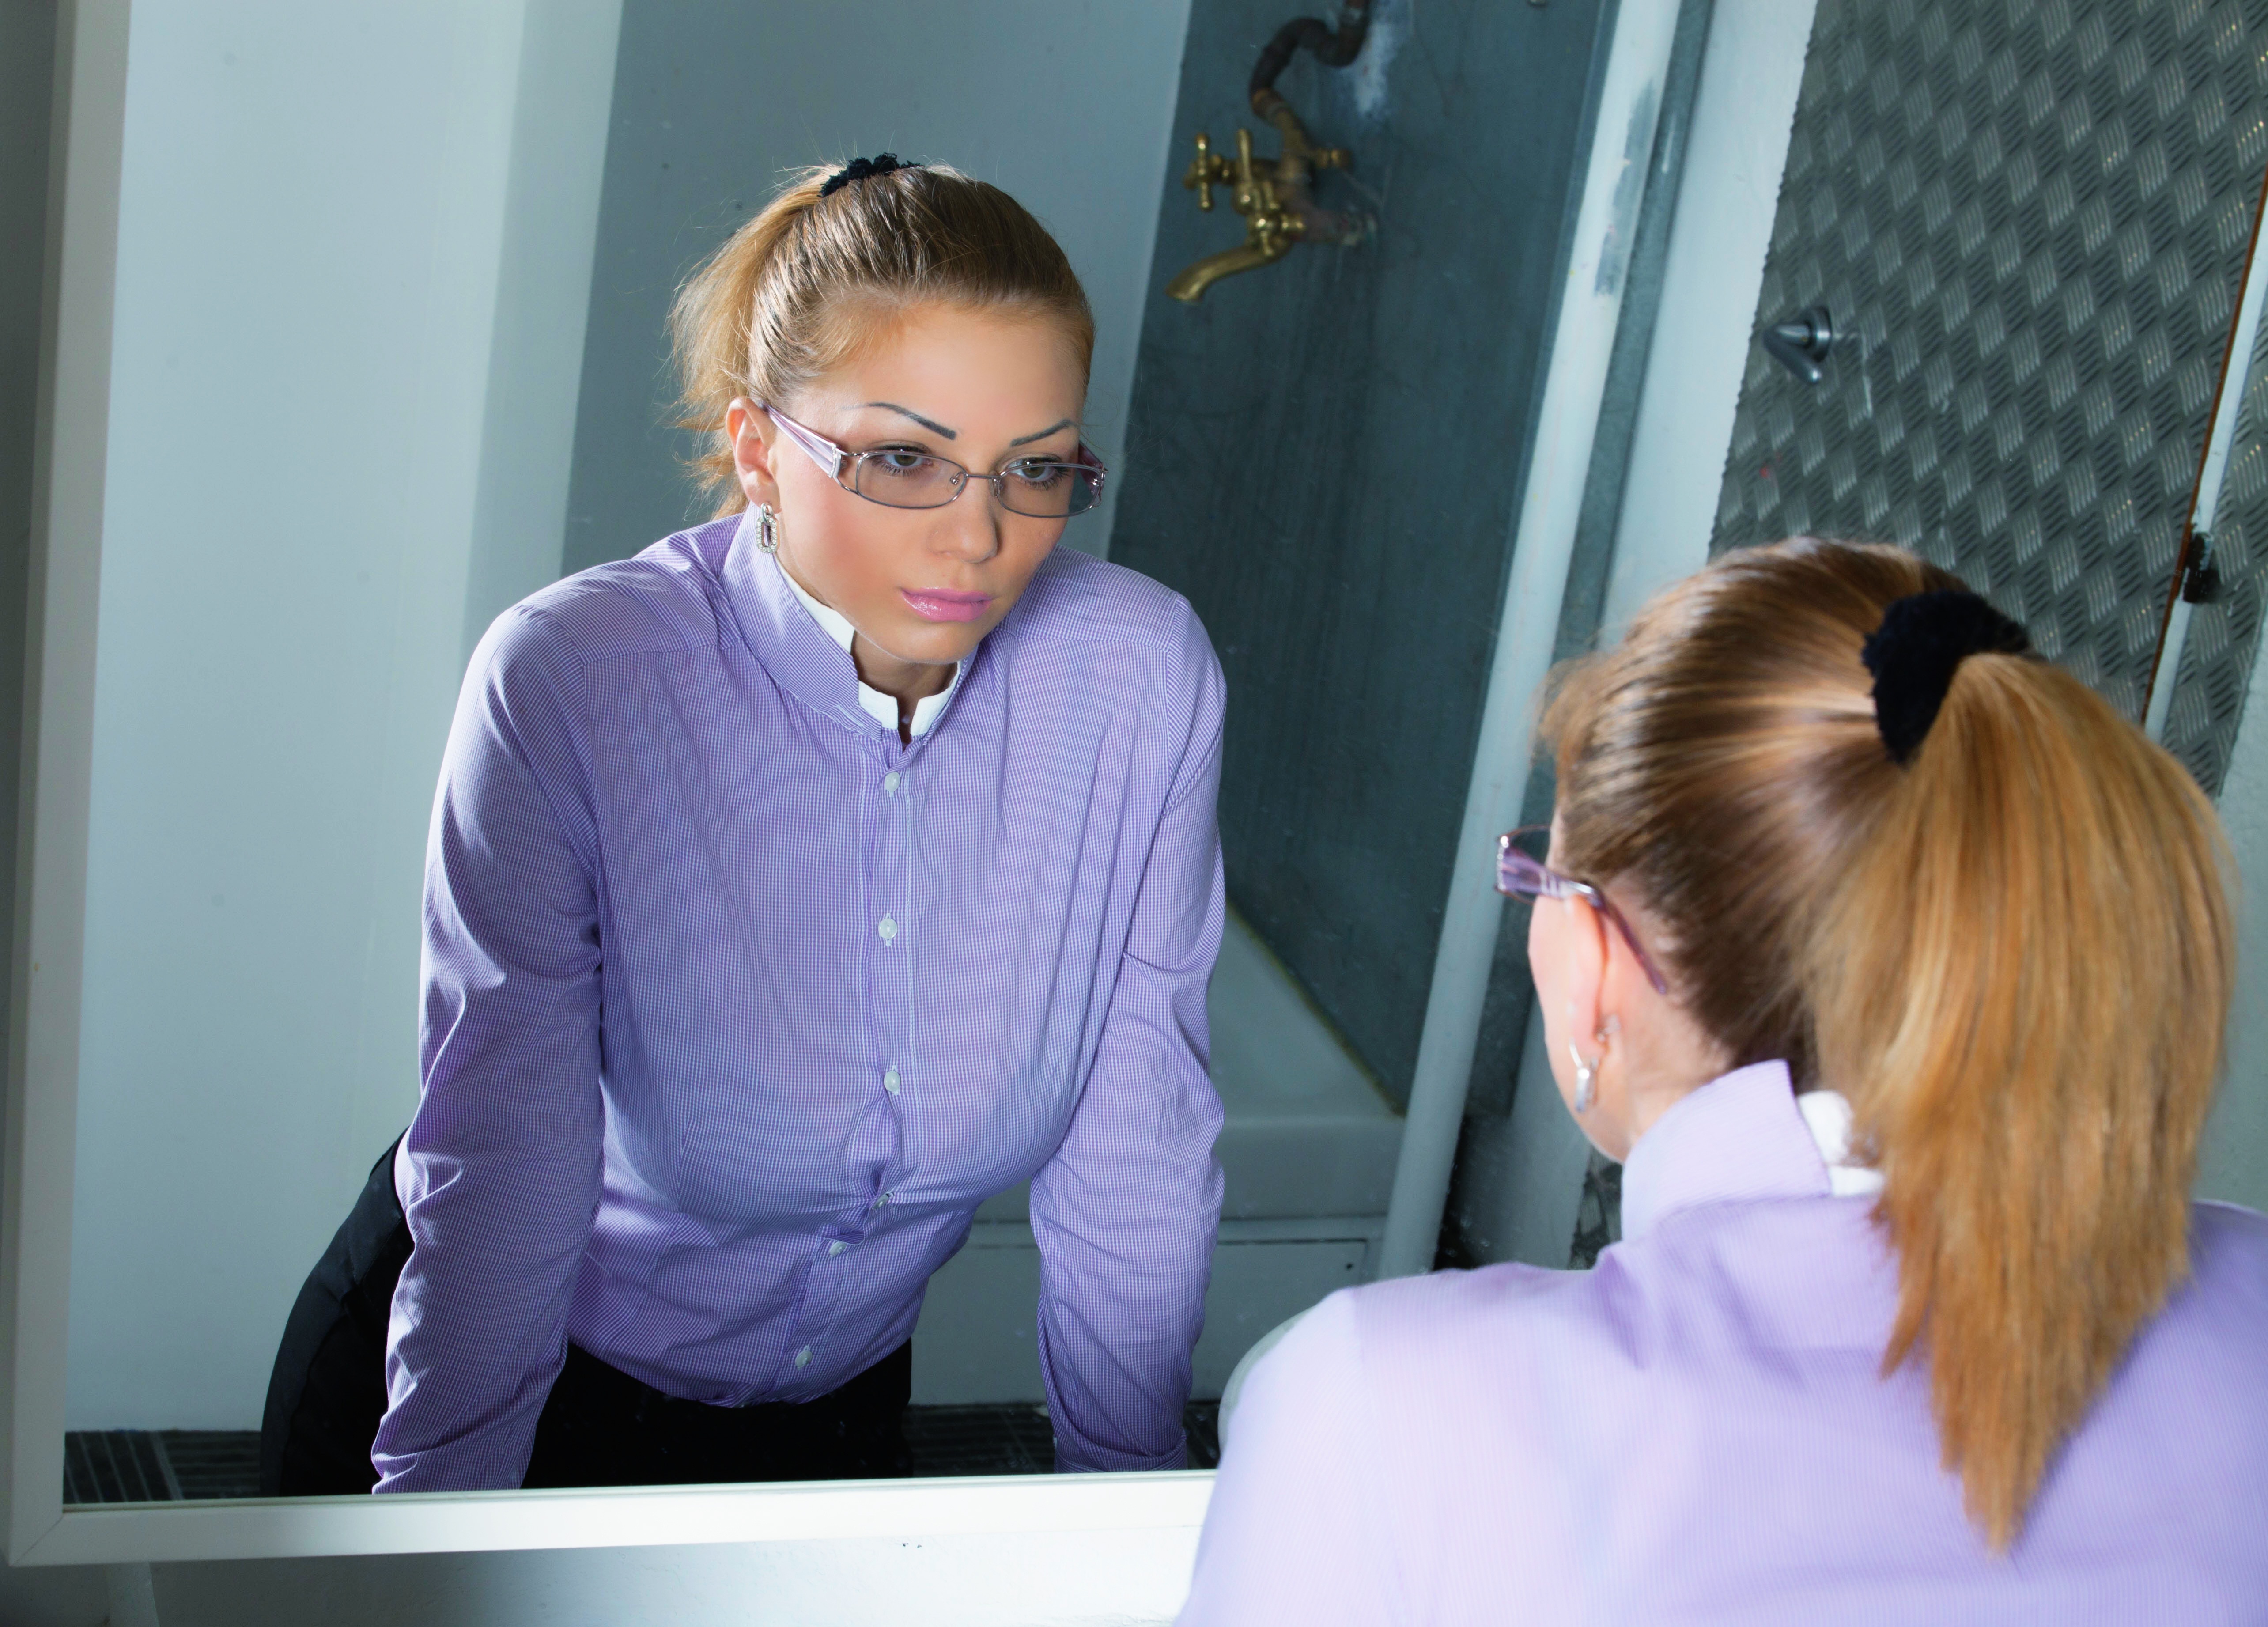
person, girl, woman, portrait, reflection, fashion, professional, conversation, face, girls, women, glasses, mirror, beauty, sexy, elegant, emotion, charm, looking in the mirror